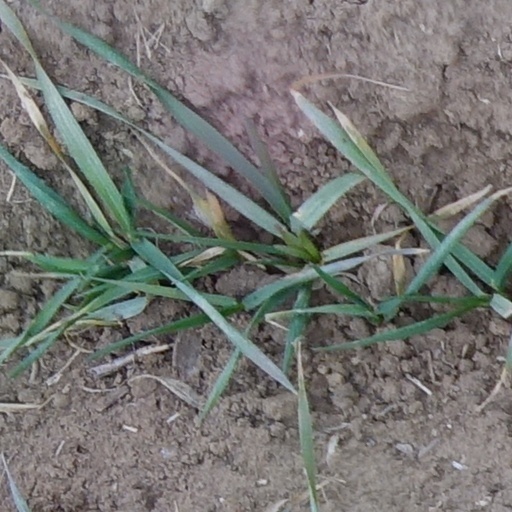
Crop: wheat